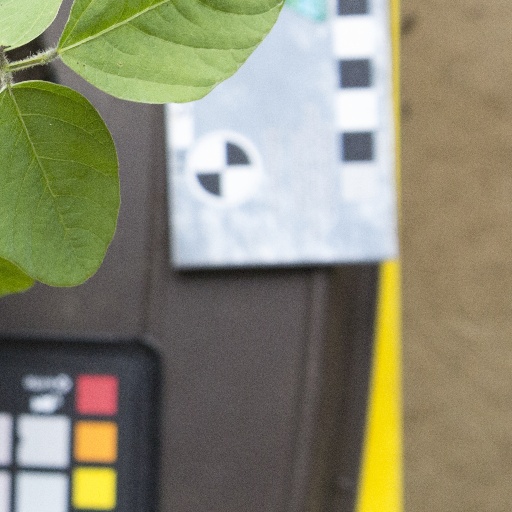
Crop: soybean